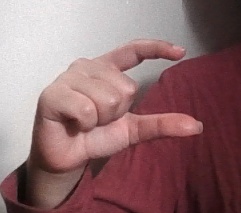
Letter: dal